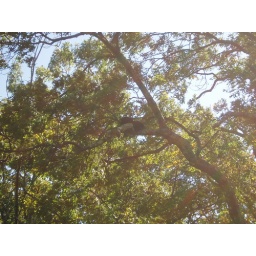
Baby black bear in tree - Retreat to my mom's house 10/15/2005